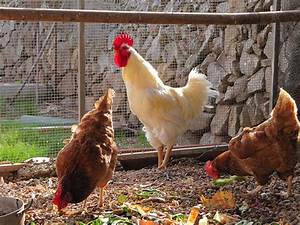
Label: gallina